Vehicular cycling

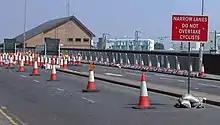
This sign indicates that there is not sufficient space for safe vehicle-bicycle side-by-side sharing

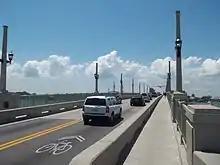
Shared Lane Marking, called a Sharrow, which has a similar function to the message shown above

"Lane control" is the practice of controlling a lane (also known as "using the full lane" or "taking the lane") to enhance safety. Controlling the lane is asserting control of the space one needs to be much more conspicuous (as compared to riding relatively inconspicuously near the road edge) to traffic ahead as well as behind, to be further from edge hazards, to preclude another vehicle from passing dangerously close within the same lane, and encouraging drivers of overtaking vehicles to change lanes when they pass.